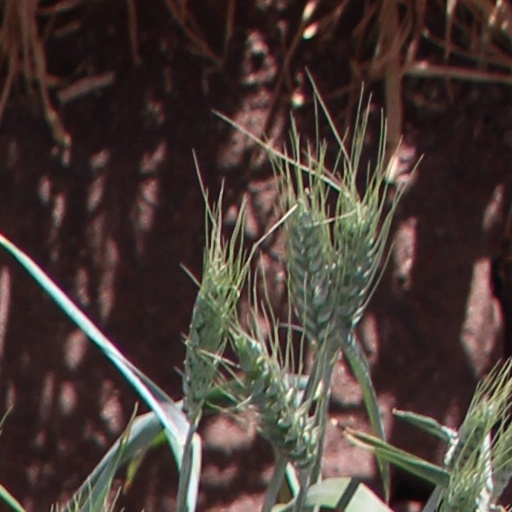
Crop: wheat